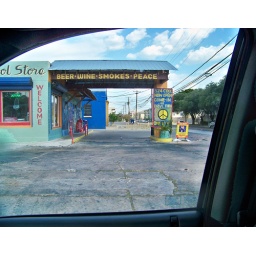
View through my van window in Austin, TX